The Church of Jesus Christ of Latter-day Saints in Romania

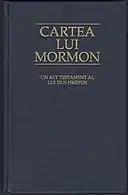
The Book of Mormon in Romanian.

After the LDS Church gained official recognition in Romania in 1990, the country was part of the Austria Vienna East Mission. This mission was discontinued in 1992 and missionaries were then assigned to the Hungary Budapest Mission until July 1, 1993, when the Romania Bucharest Mission was organized with John R. Morrey as president. This mission also administered church work in Moldova, and was eventually renamed the Romania/Moldova Mission. On July 1, 2018, the Romania/Moldova Mission was merged with the Hungary Budapest Mission and renamed the Hungary/Romania mission. Responsibility for mission work in Moldova was then transferred to the Kyiv Ukraine Mission.